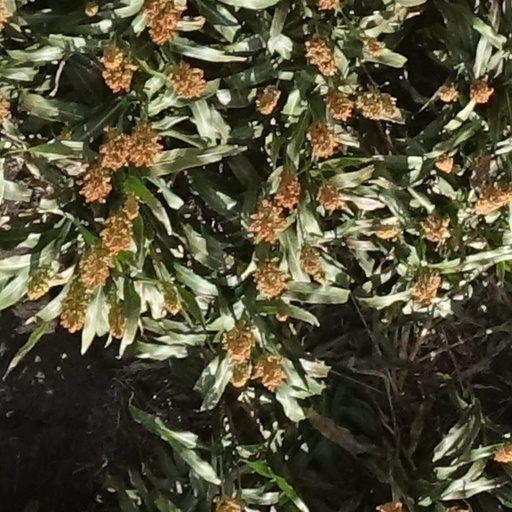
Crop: sorghum